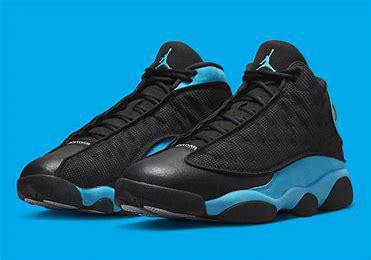
Brand: Jordan
Model: 13